1978 Karnataka Legislative Assembly election

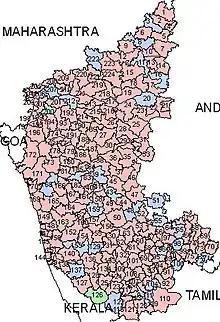
Karnataka Legislative Assembly constituencies (1978-2008)

The 1978 Karnataka State Legislative Assembly election was held in the Indian state of Karnataka to elect 224 members of the Karnataka Legislative Assembly. Riding on the popularity of the various social welfare measures initiated by Chief minister Devaraj Urs, the Congress-I emerged victorious winning 149 seats.